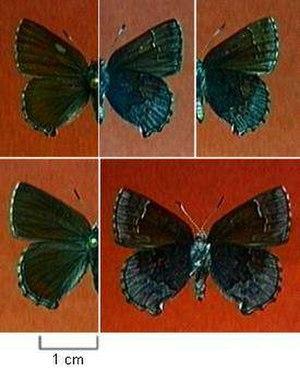
Le Lutin grisâtre est une espèce nord-américaine de lépidoptères de la famille des Lycaenidae et de la sous-famille des Theclinae.